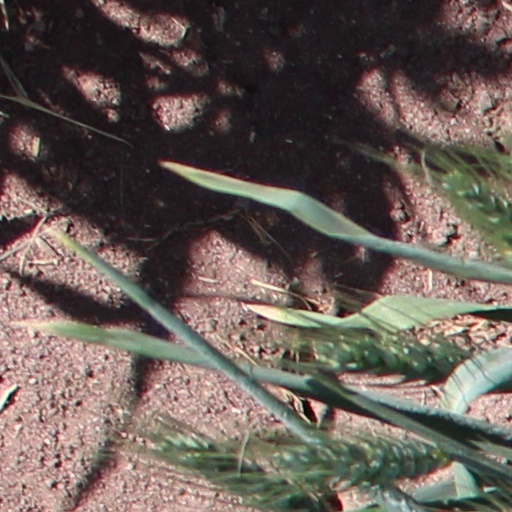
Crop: wheat